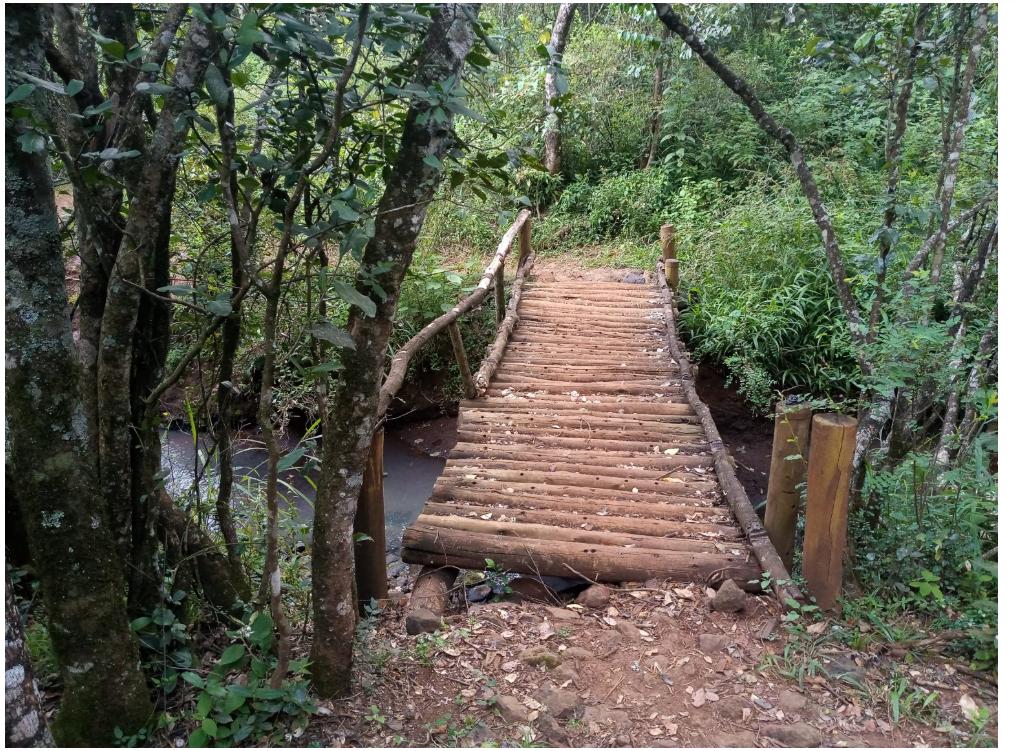
Eneo la maporini mahali kuliko na miti mirefu iliyomea vizuri yenye kijani kibichi mapori madogomadogo pamoja na nyasi ndogo zilizokuwa katika ardhi yenye udongo mzuri, daraja lililotengenezwa kwa mbao na kamba ngumu huku chini ya daraja hilo ukipita mto unaotiririsha maji katika eneo hili.